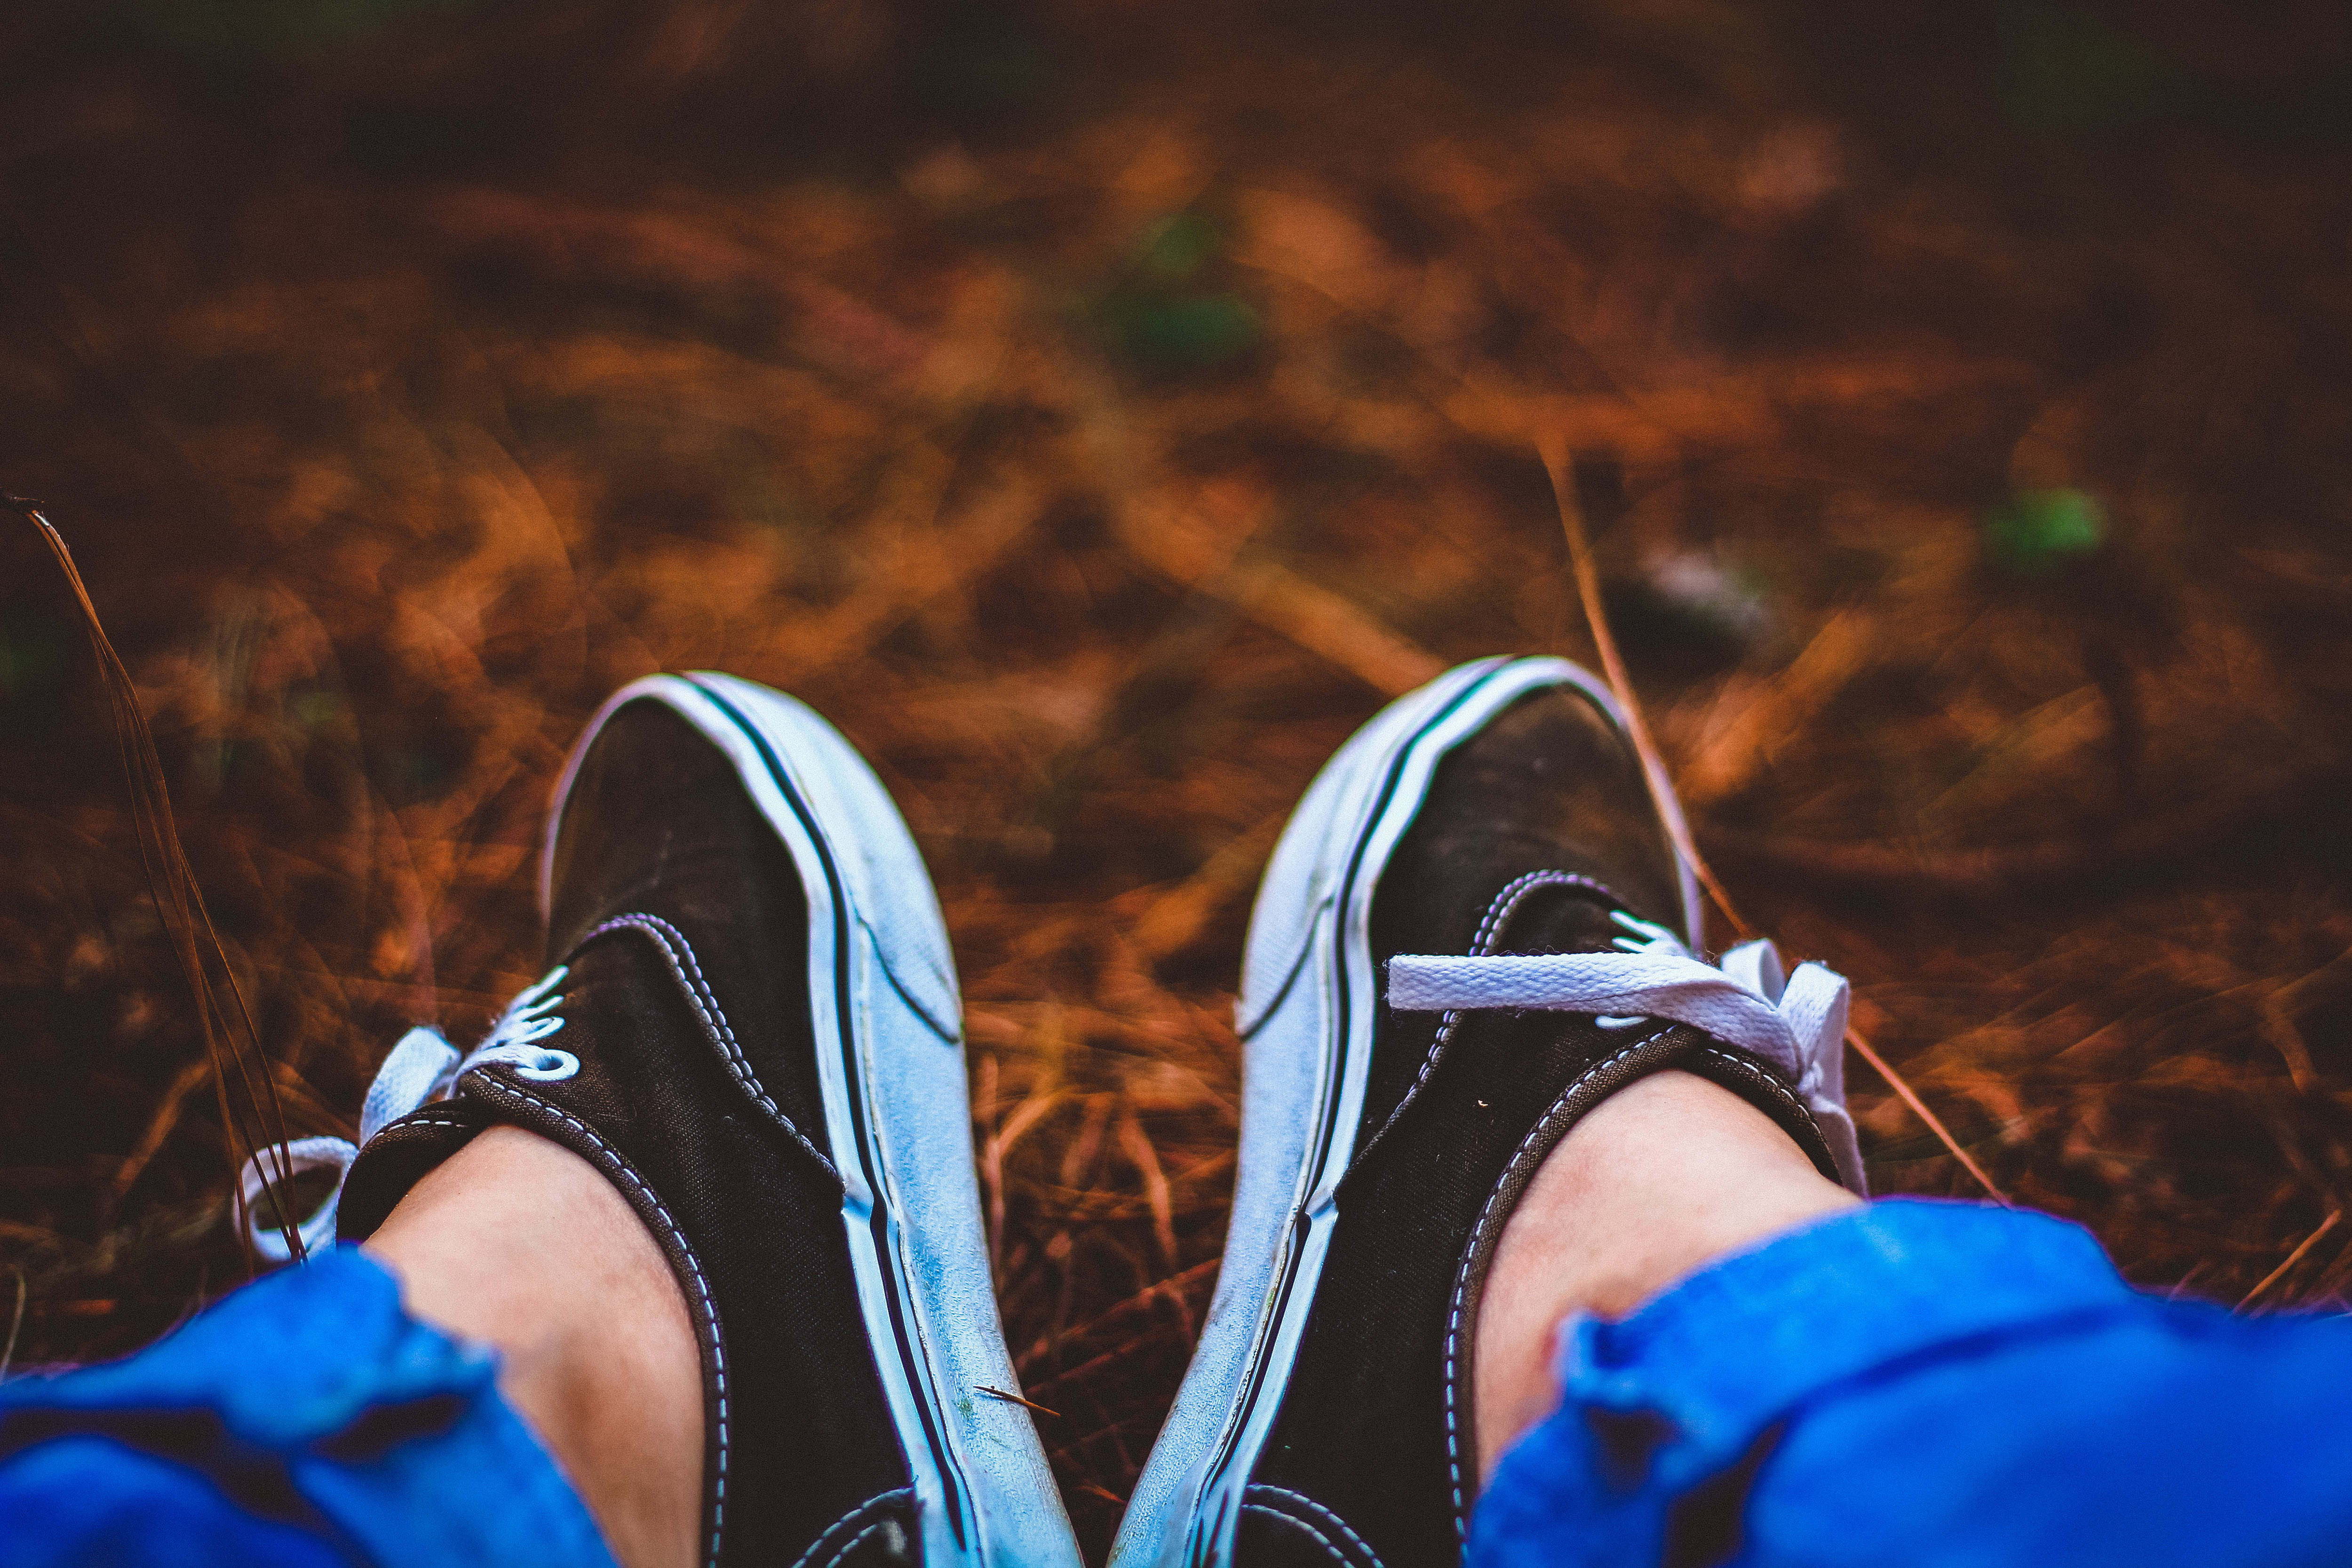
footwear, blue, shoe, black, green, grass, human leg, leg, cool, turquoise, electric blue, foot, jeans, Plimsoll shoe, human body, photography, ankle, athletic shoe, sneakers, plant, leisure